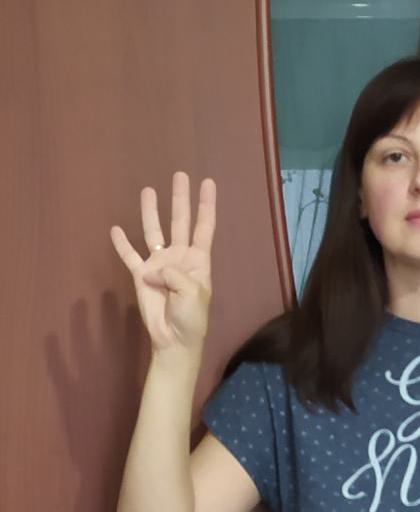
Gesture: four